Håkon Opdal

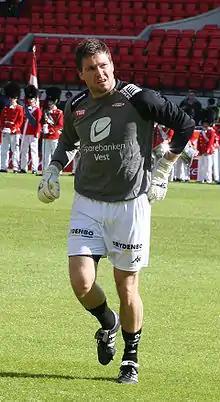
Håkon Opdal while playing for Brann.

Opdal performance as goalkeeper in Brann was awarded with the Kniksen Award in 2006. and in 2007 Opdal was one of the most important contributors when Brann won Tippeligaen in 2007 and Opdal was again awarded the Kniksen Award. In 2008 and 2009 Opdal suffered from injuries. Opdal was made captain of Brann by Steinar Nilsen ahead of the 2009 season instead of Eirik Bakke. Opdal was the captain of Brann until the 2011 season when Rune Skarsfjord stated that he wanted an outfield player to be captain.